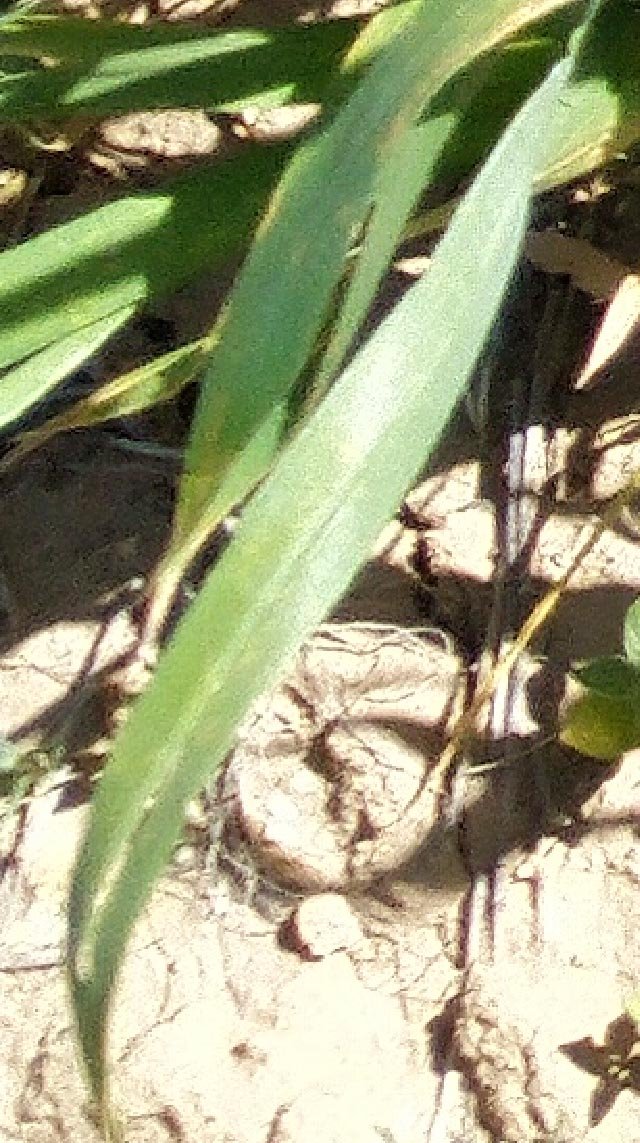
Label: Wheat___Healthy